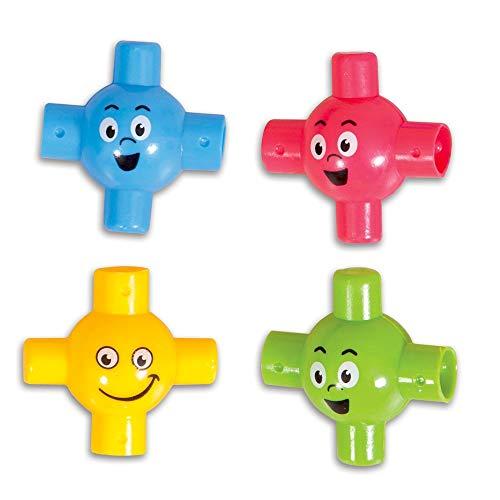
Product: Edushape Baby Connects, 12 Piece
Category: Toys & Games | Baby & Toddler Toys
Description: Contians 12 pieces; Recommended for ages 12 months and up; Edushape products are made with BPA and phthalate free plastic.
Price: $9.79